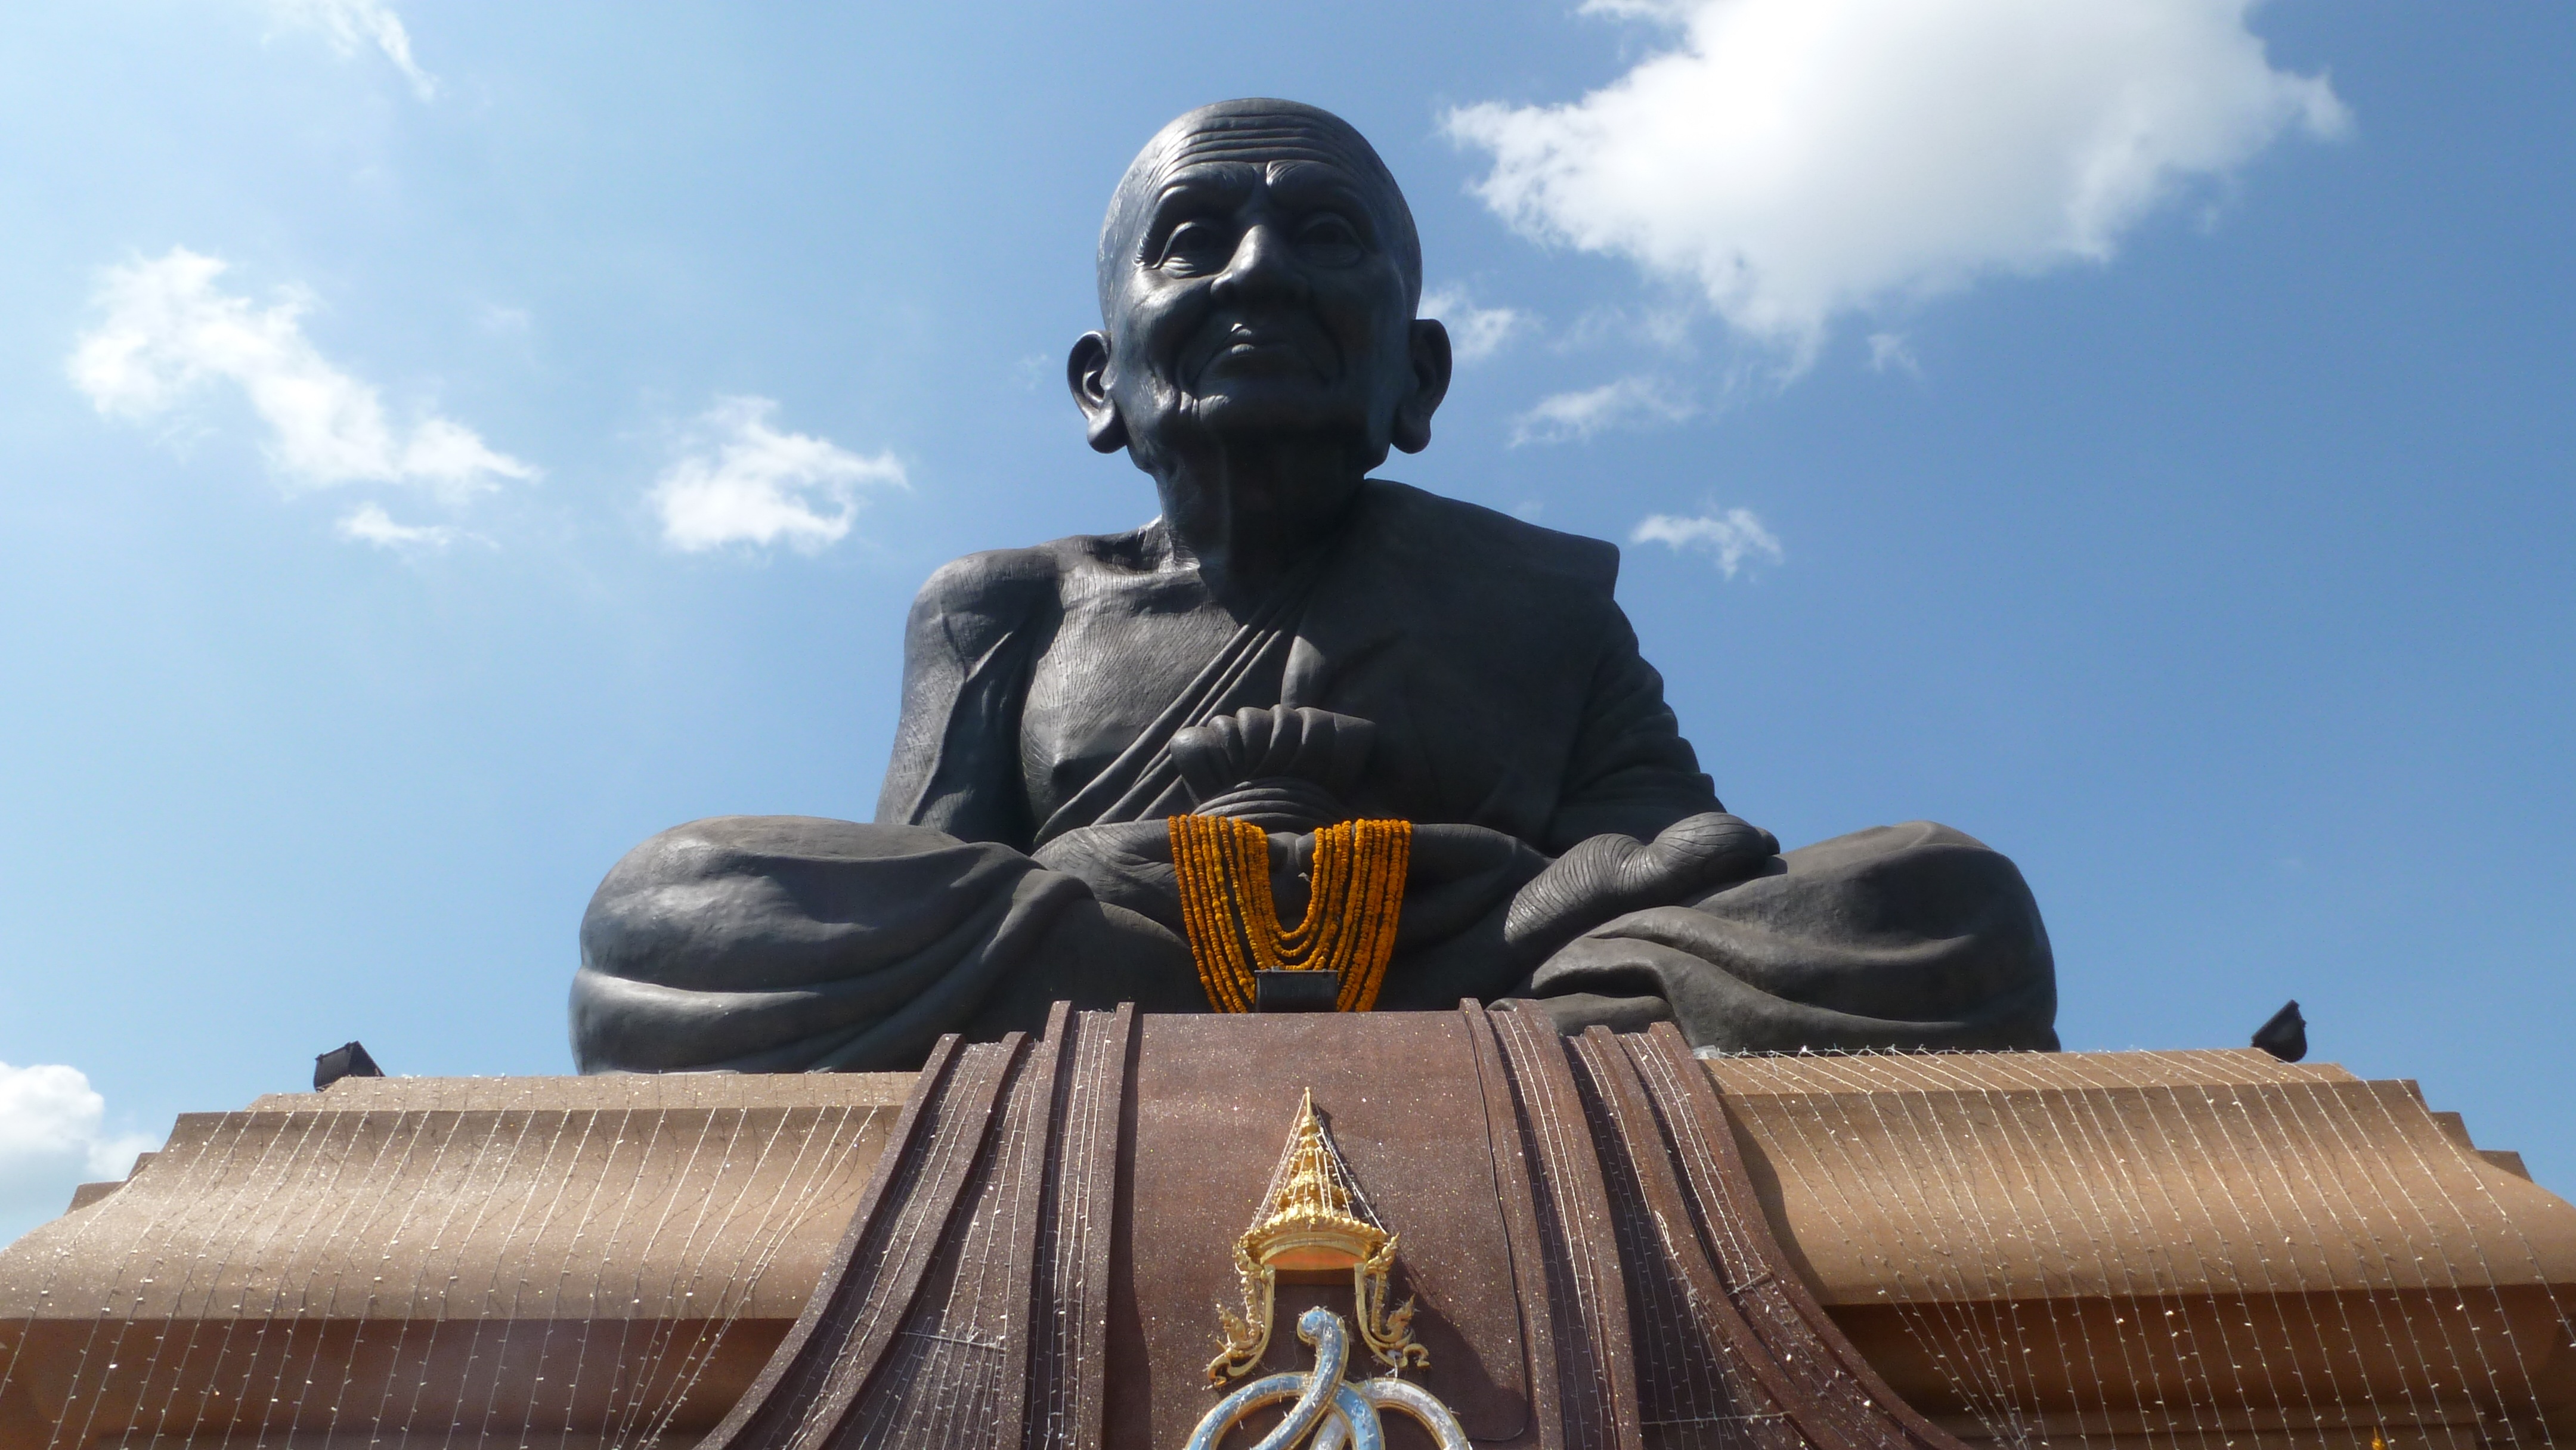
monument, statue, sitting, calm, meditate, buddhism, asia, meditation, temple, buddha, peace of mind, inner peace, luang po tuad